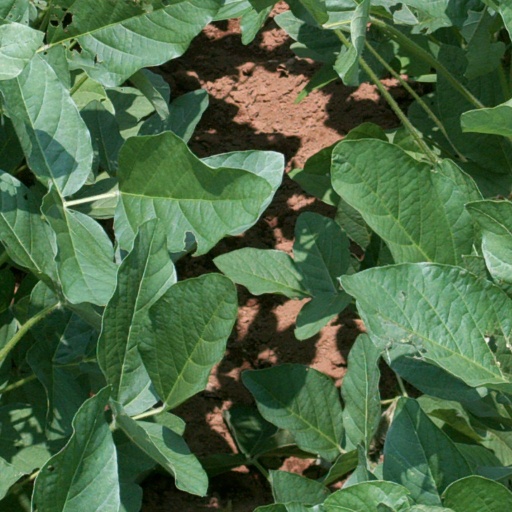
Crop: soybean